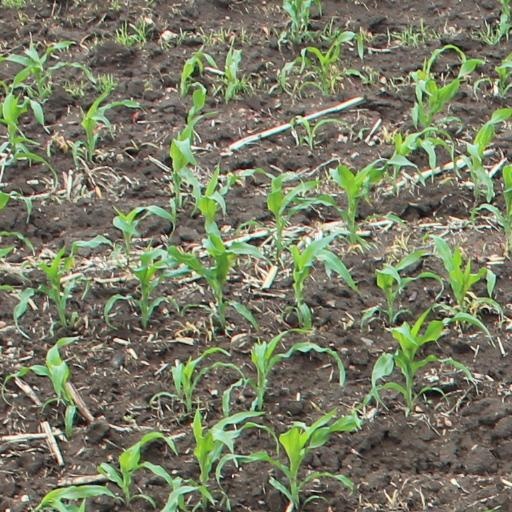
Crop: maize; corn